Crime Busters

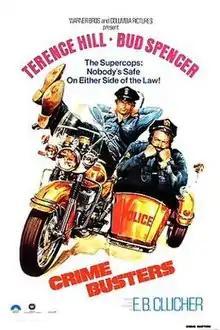
Theatrical release poster by Renato Casaro

Crime Busters is a 1977 Italian action crime comedy film directed by Enzo Barboni and starring the film duo of Terence Hill and Bud Spencer.